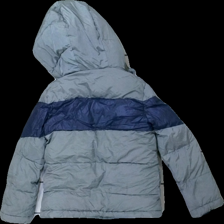
View: back
Type: Jacket
Category: Children
Brand: Not in the list
Brand text on label: carrement bean
Colors: Grey, Blue
Material: 100% polyester
Pattern: Other
Cut: Regular
Season: Winter
Stains: Major
Damage: smuts fläckar och lösa trådar
Damage location: bottom right
Damage 2: smuts fläckar
Damage 2 location: bottom left
Price range: <50
Recommended usage: Export
Description: jacka med tryck